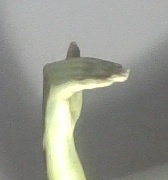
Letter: khaa